U.S. Route 65

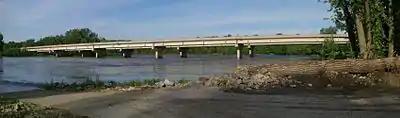
US 65 crosses the Des Moines River south of Pleasant Hill

US 65 originally entered Little Rock via what was then Confederate Boulevard (now Springer Boulevard), turning west onto Roosevelt Road, then routing northbound traffic onto Scott Street (with southbound traffic using Main Street one block to the west), and crossing the Arkansas River concurrently with US 67, US 167, and US 70 along the Main Street Bridge to Main Street in North Little Rock. The highway in Little Rock was eventually relocated five blocks west of Main Street to Broadway, where it crossed the Arkansas River via the Broadway Bridge. It was finally relocated east along Interstate 30.